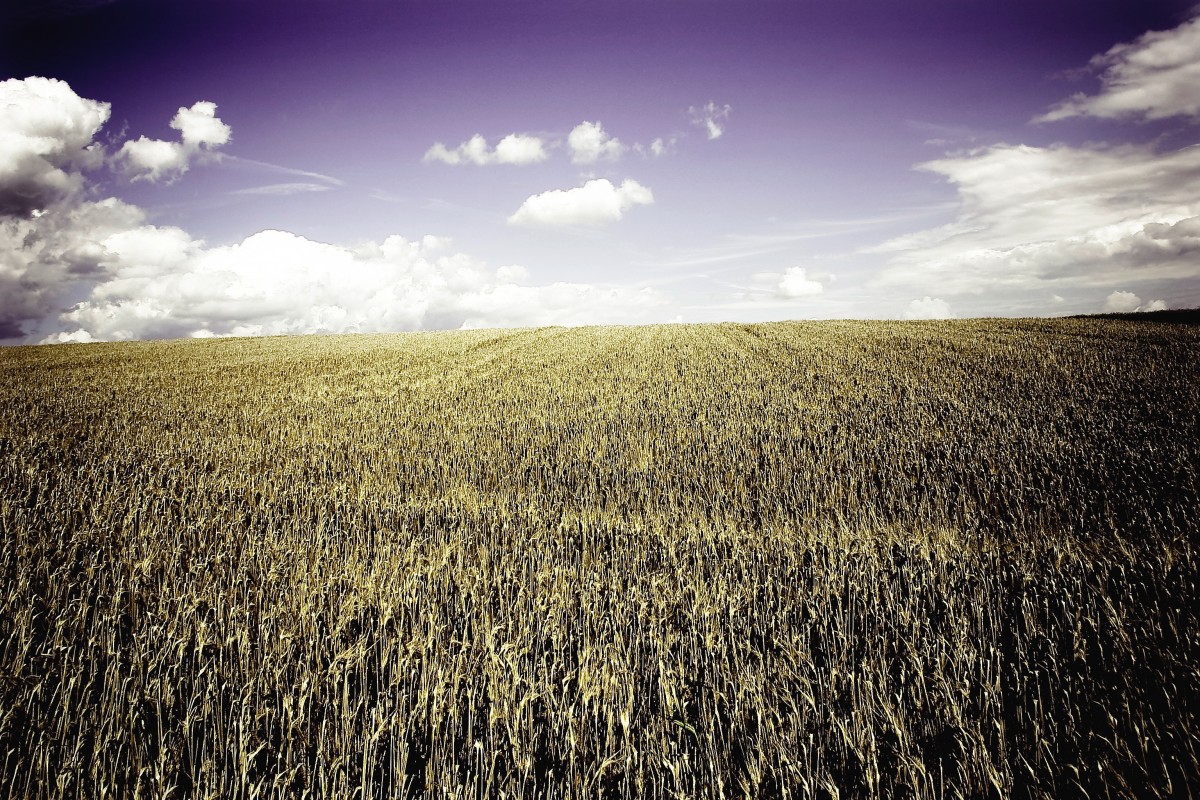
Tags: nature, horizon, cloud, sky, sun, sunrise, sunset, field, wheat, prairie, sunlight, morning, dawn, food, reflection, crop, agriculture, plain, grassland, rural area, flowering plant